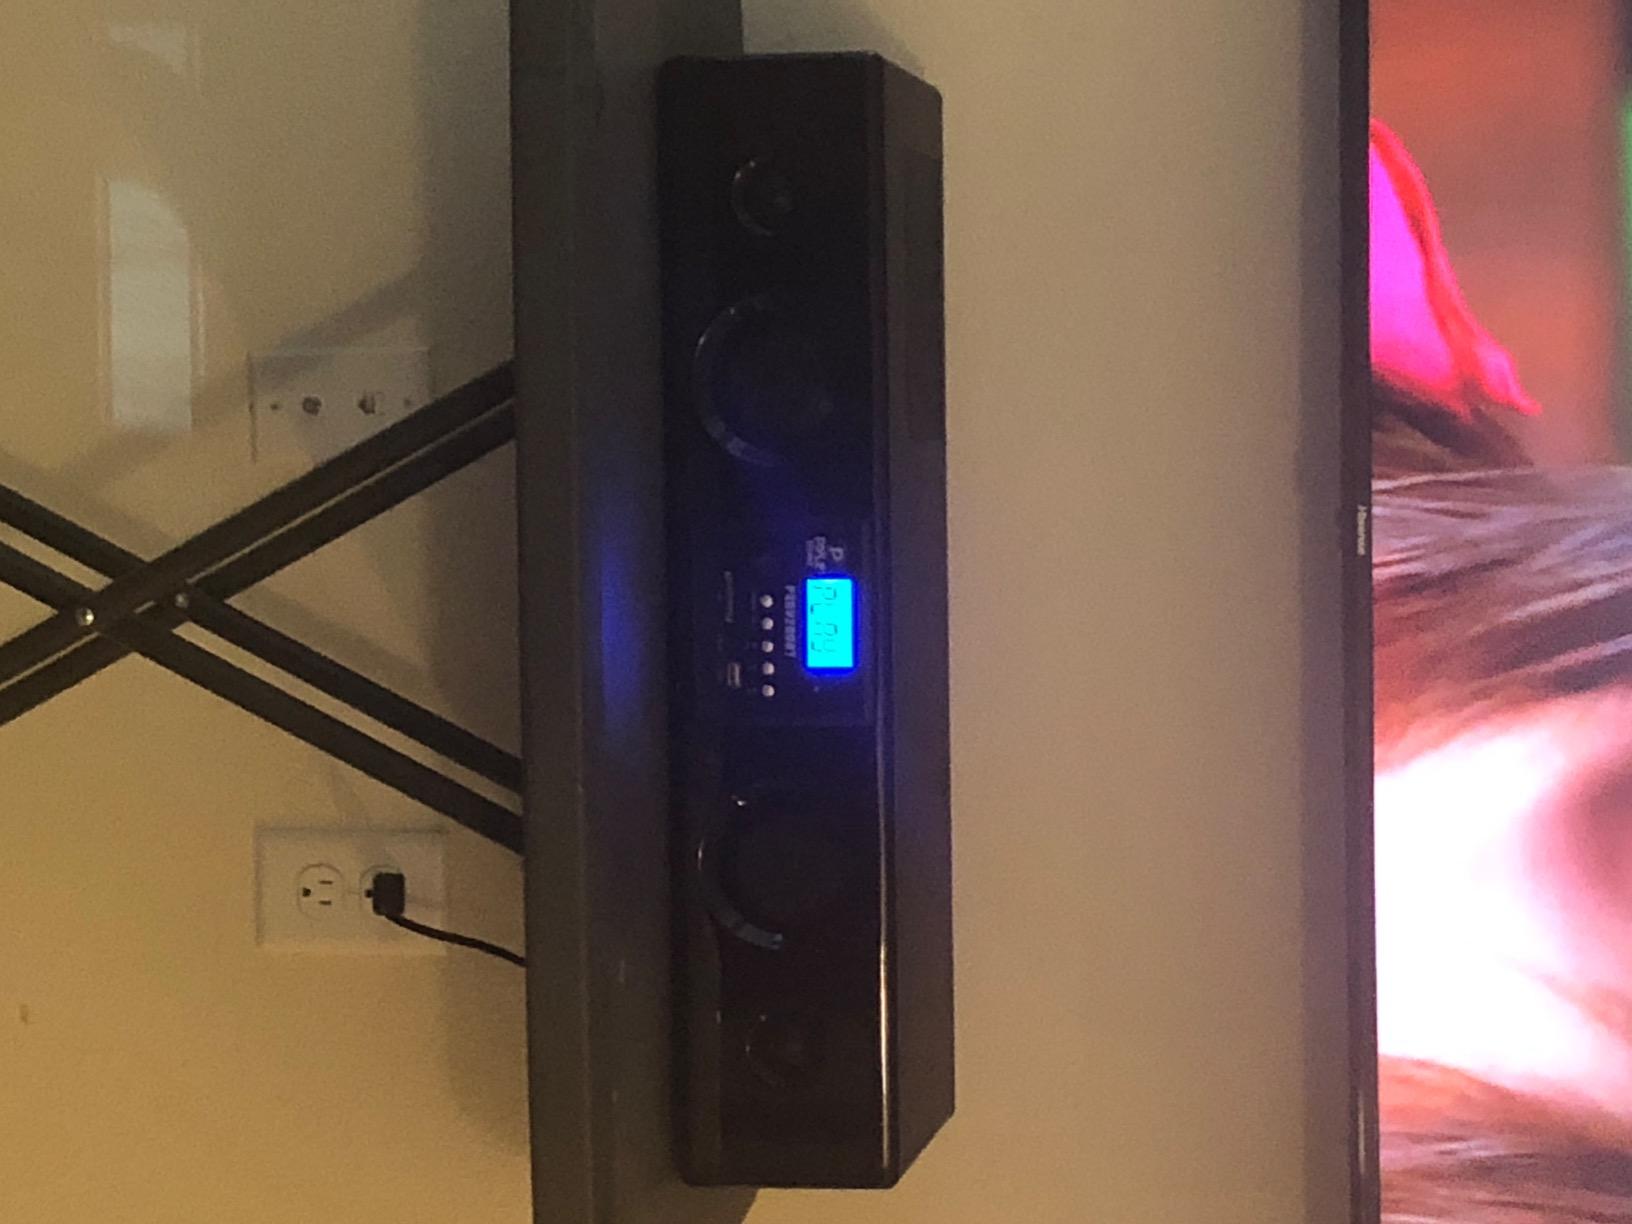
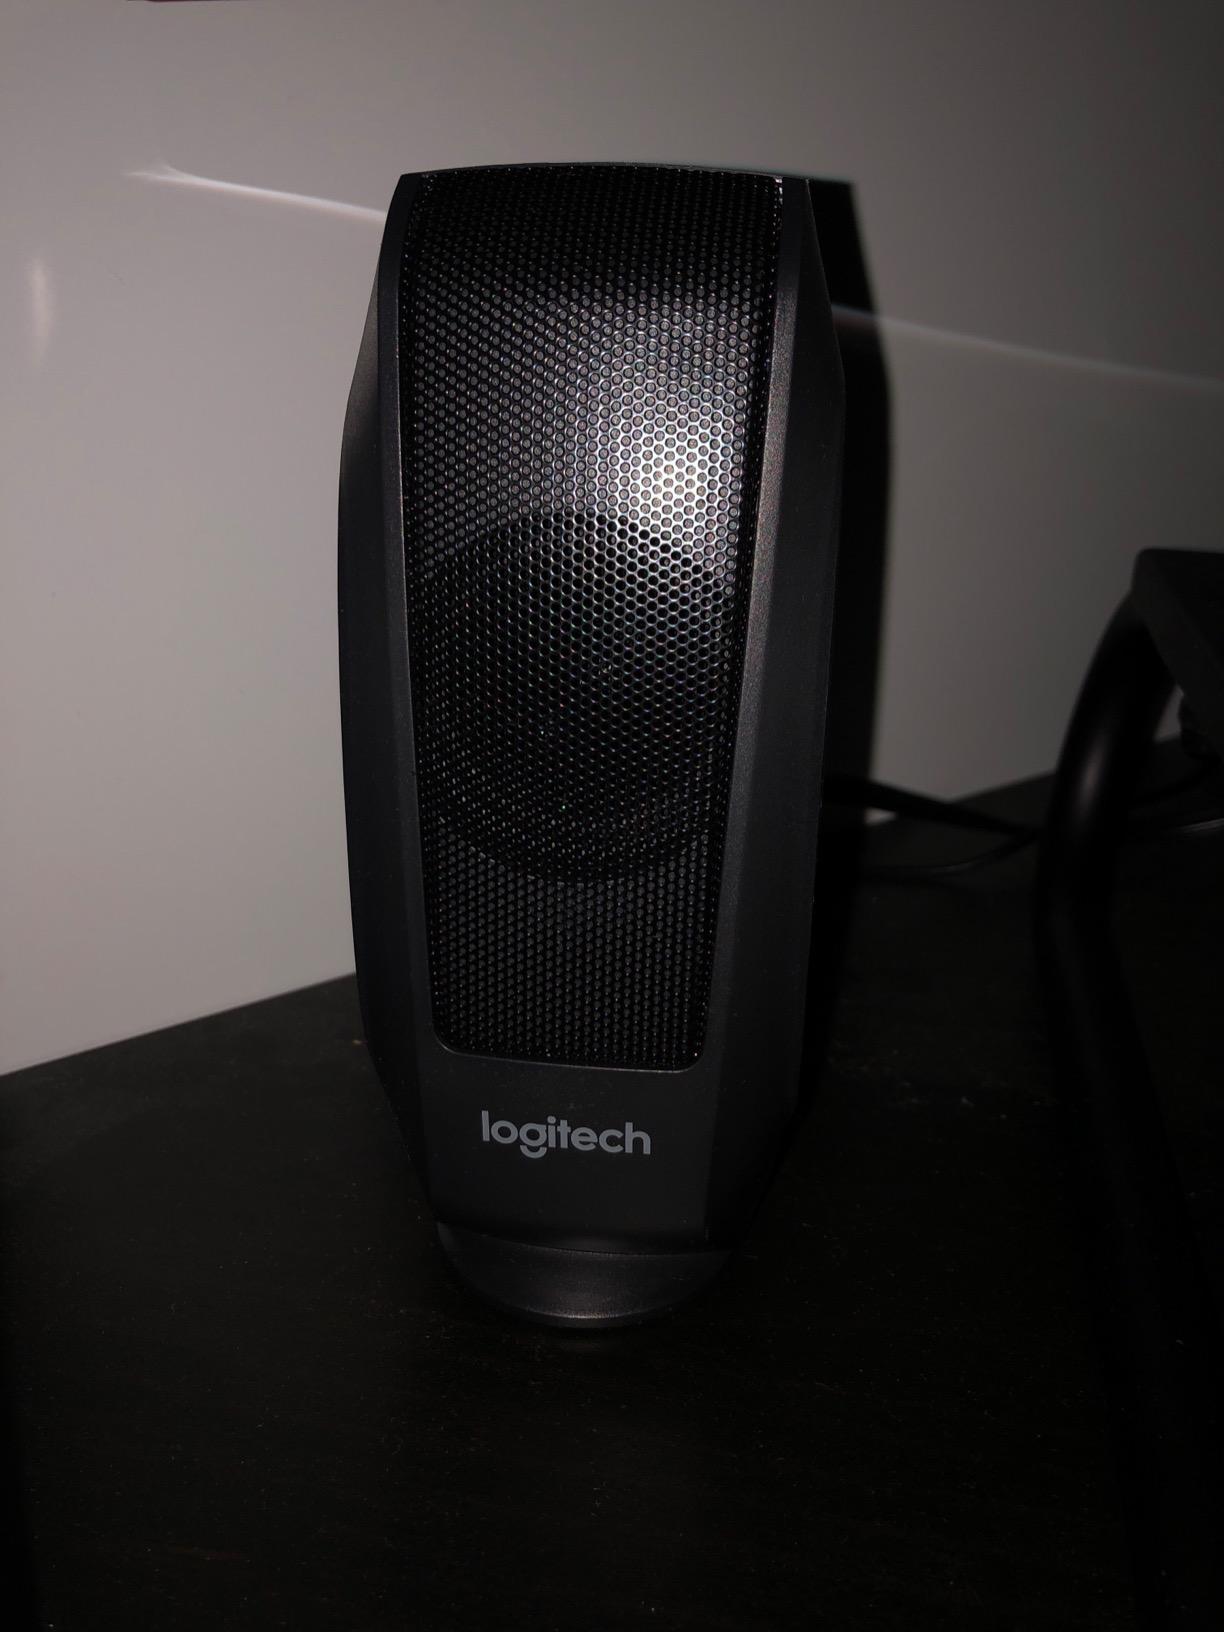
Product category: speaker
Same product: no